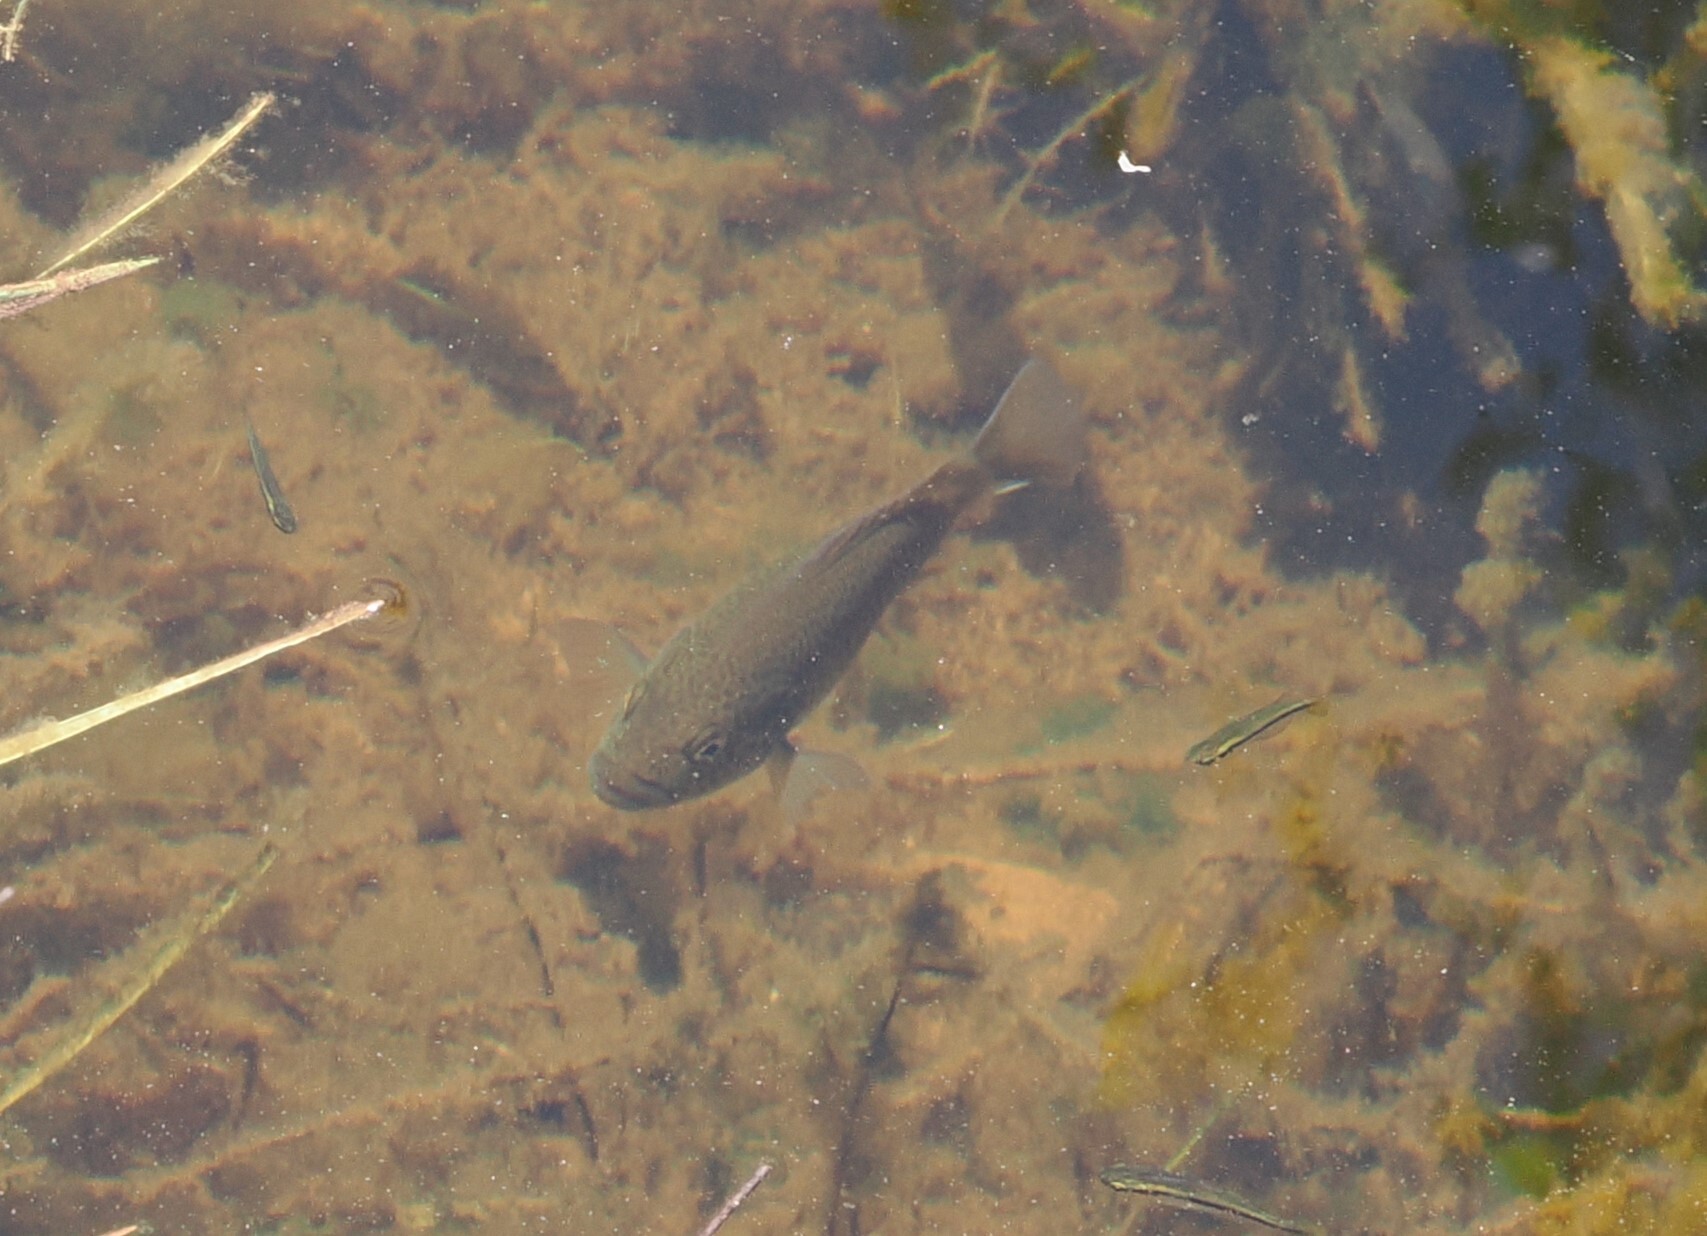
fish (species not among the labelled classes)